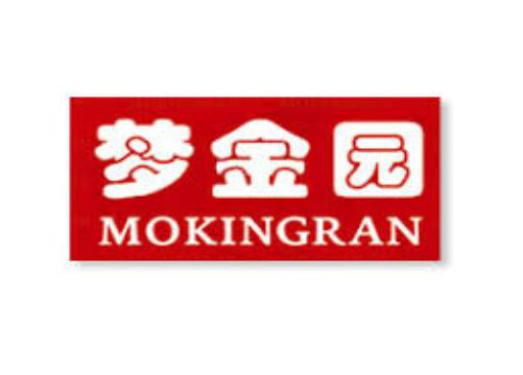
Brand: mokingran
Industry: Necessities